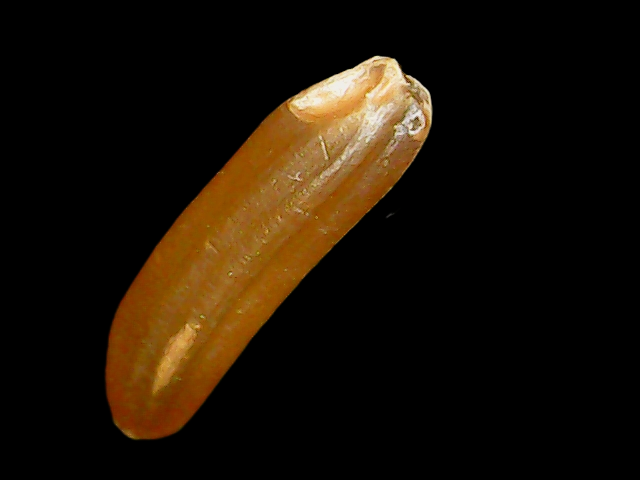
Rice variety: Binadhan20